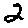
Label: 2